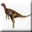
Label: dinosaur